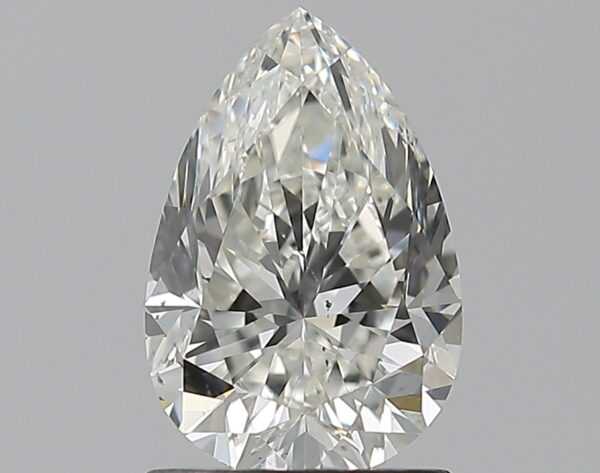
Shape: pear
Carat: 1.2
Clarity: VS2
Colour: I
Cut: GD
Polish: EX
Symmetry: EX
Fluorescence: F
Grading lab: GIA
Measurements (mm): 8.55 x 5.7 x 3.86